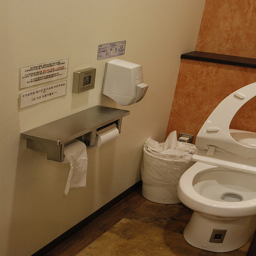
A bathroom area with toilet, toilet paper dispenser and trash can.
a bathroom with a toilet and overflowing waste basket
A toilet with the seat up next to a trash pail filled with paper.
A bathroom has double rolls of toilet paper.
a bathroom with a lot of toilet paper next to the toilet